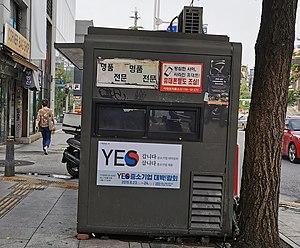
La guerre commerciale entre la Corée du Sud et le Japon, est une dispute commerciale entre la Corée du Sud et le Japon, à la suite de la décision du gouvernement japonais de resserrer ses exportations vers la Corée du Sud depuis le 1ᵉʳ juillet 2019.